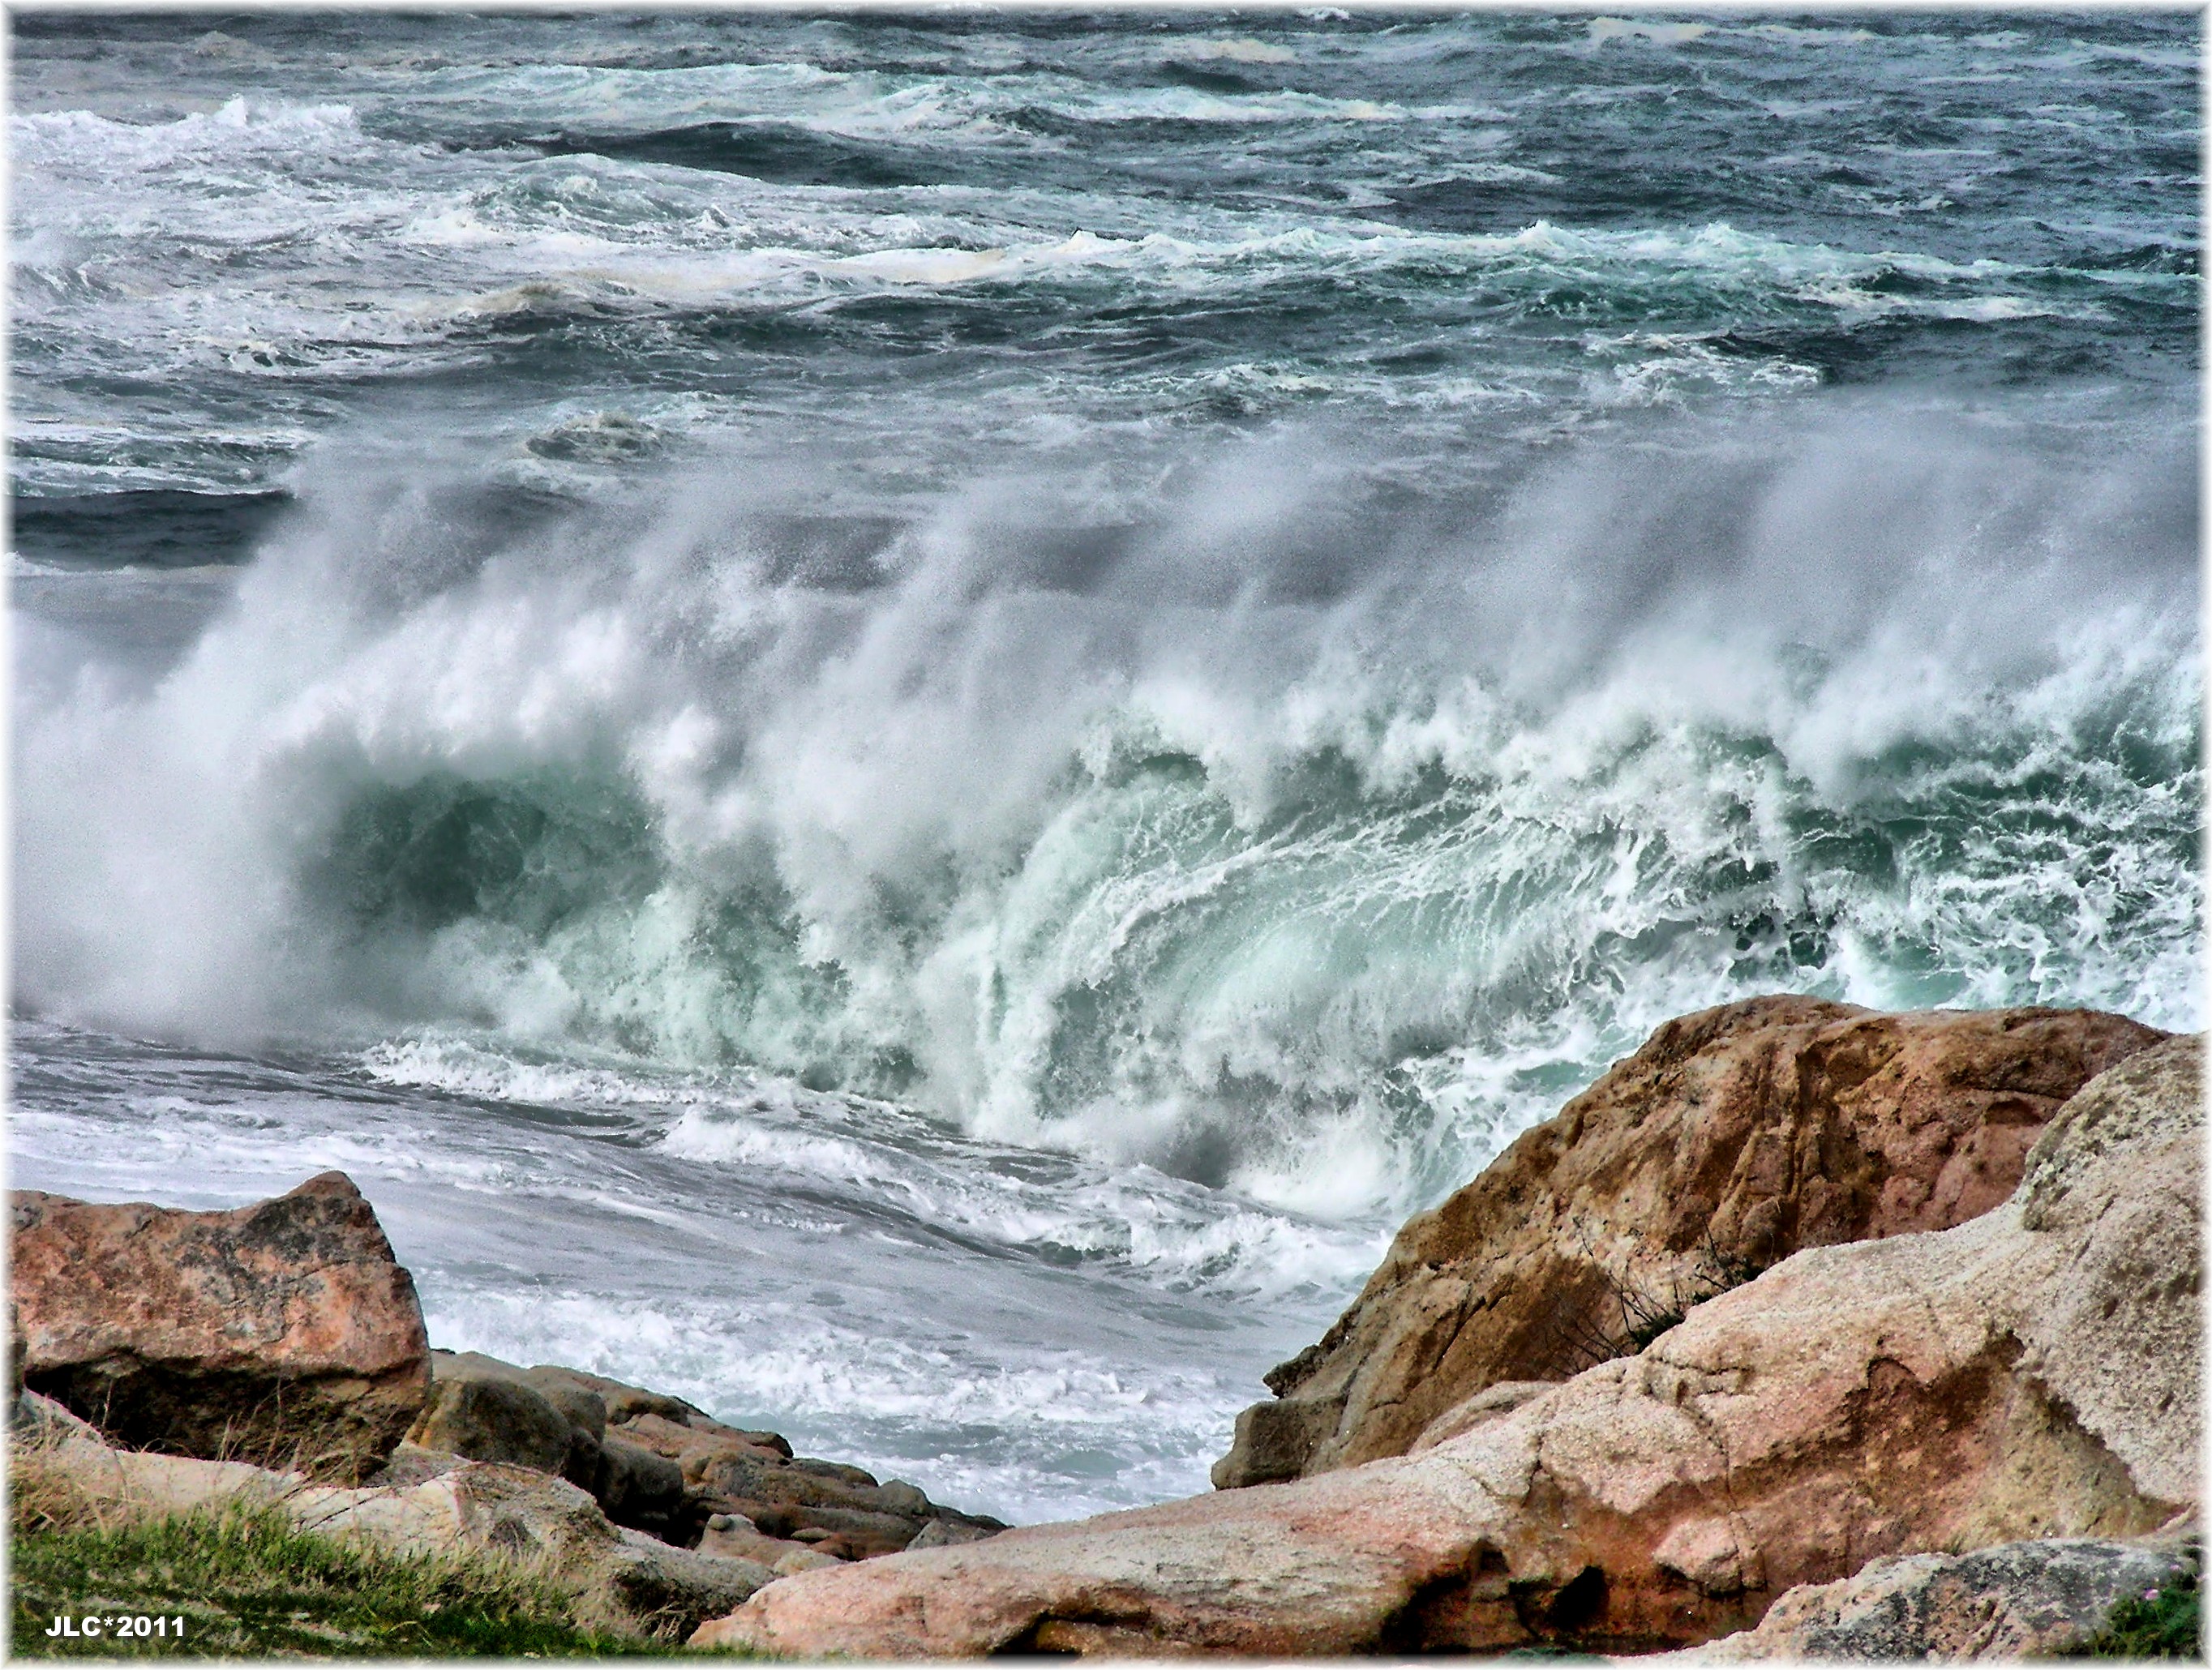
beach, sea, coast, water, rock, ocean, shore, wave, cliff, cove, bay, rapid, terrain, material, body of water, mar, agua, galicia, costa, acorua, oceano, olas, cape, corua, galiza, auga, atlantico, oleaje, oleaxe, lacoruna, wind wave